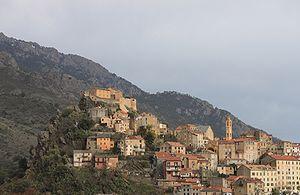
Vue de la ville de Corté